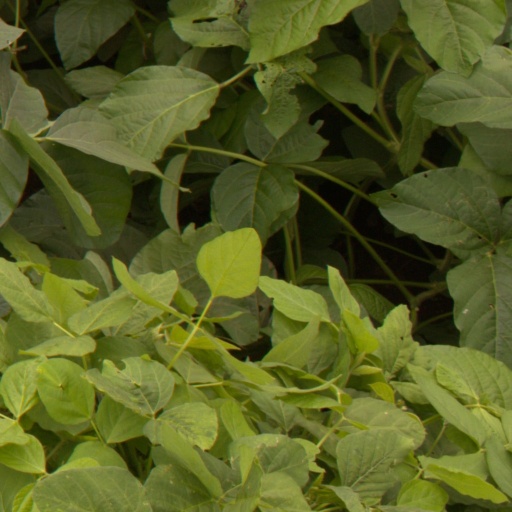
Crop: soybean